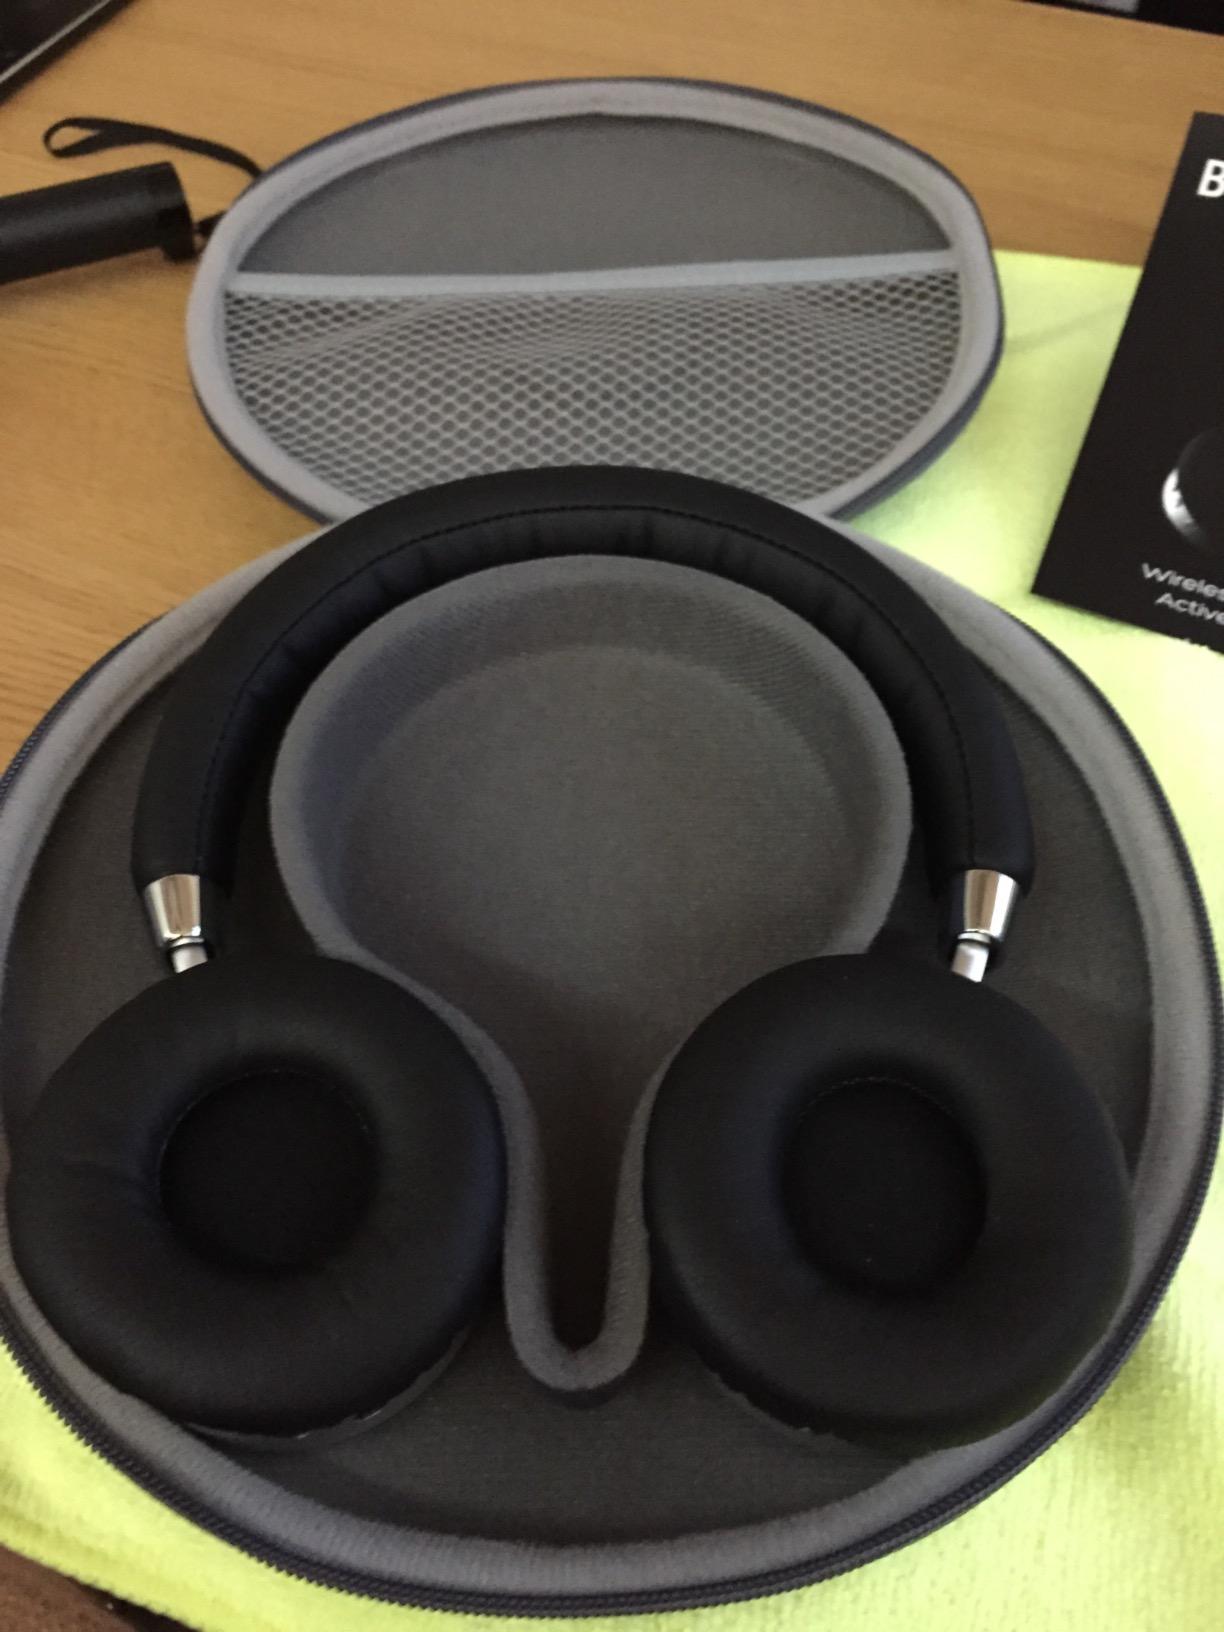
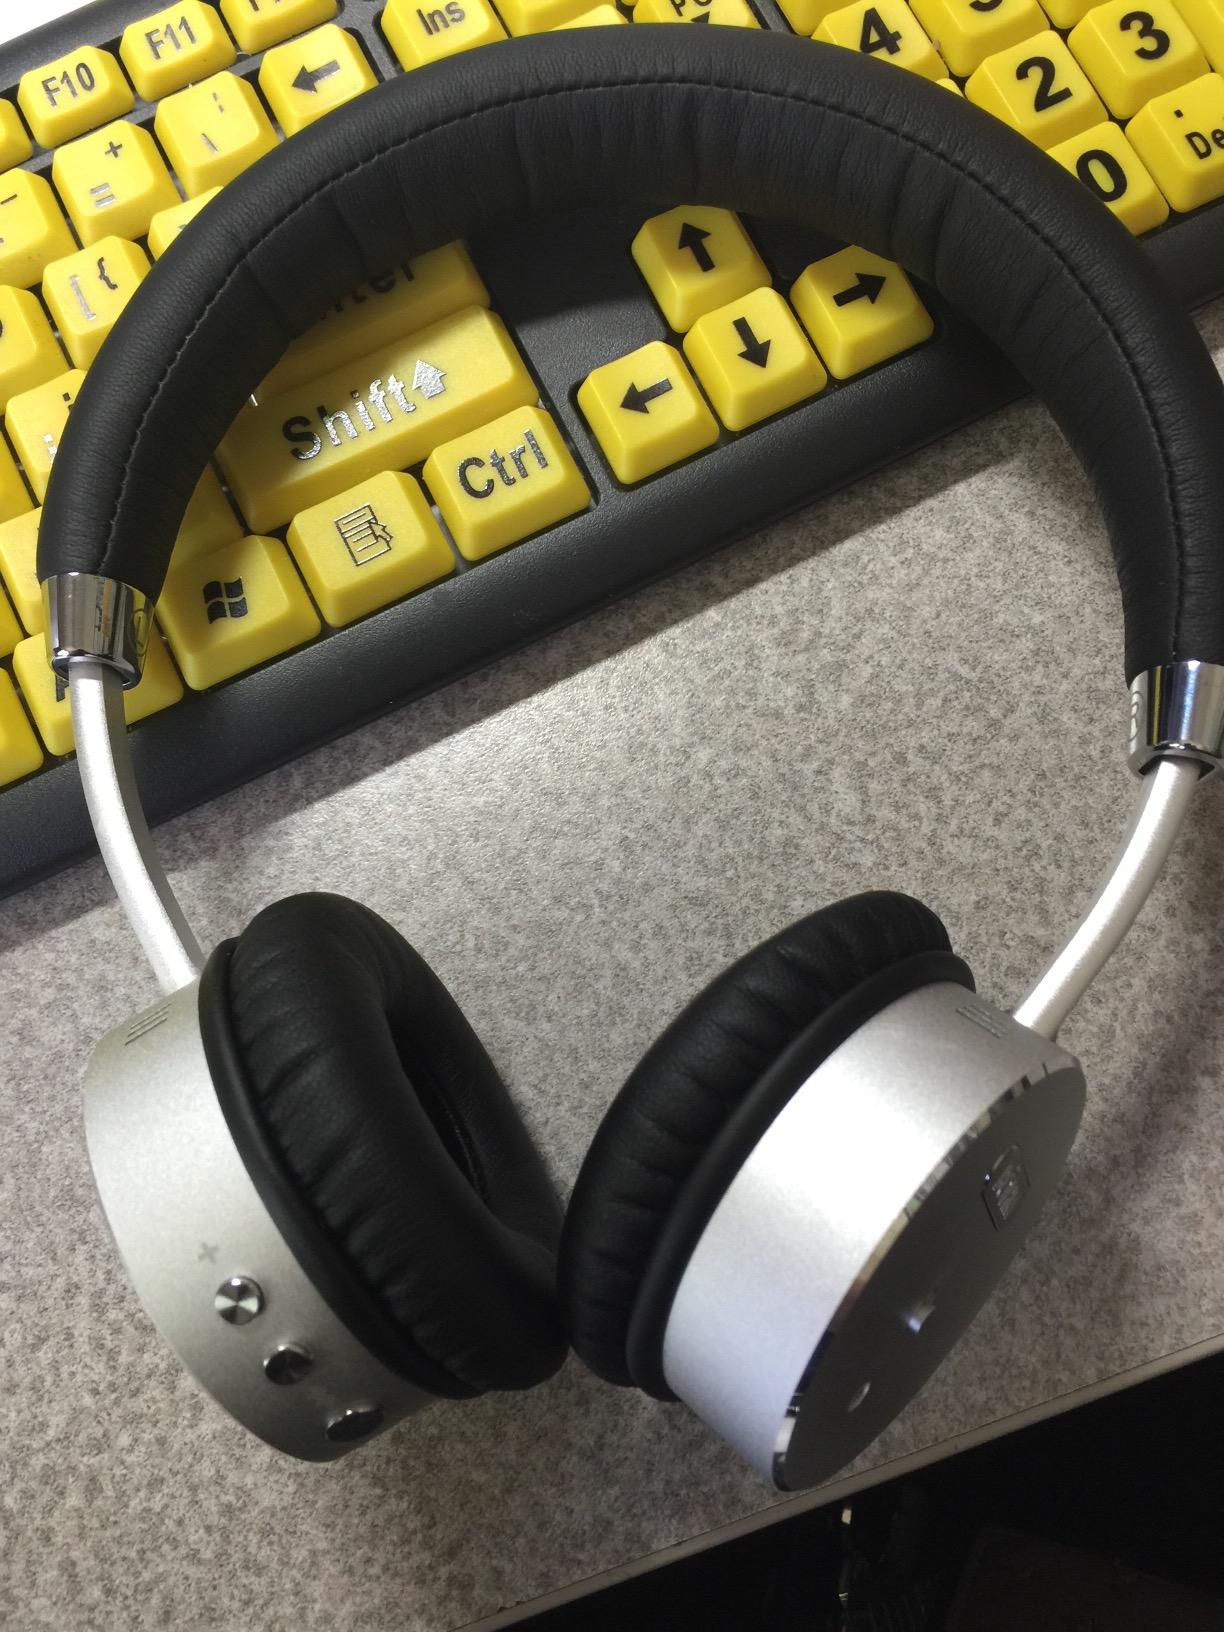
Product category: headphones
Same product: yes